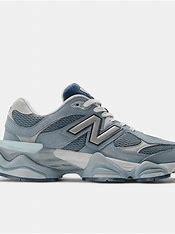
Brand: New
Model: Balance New Balance 9060